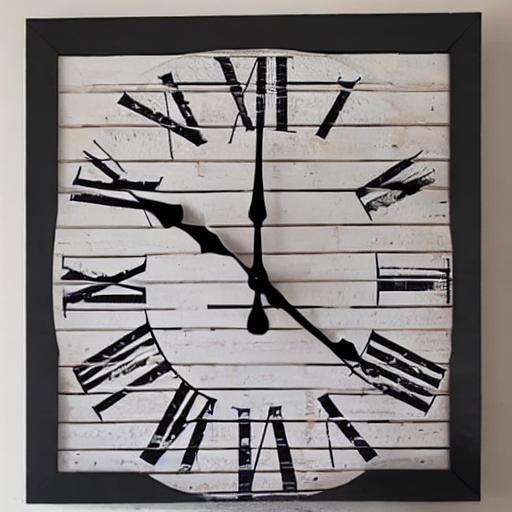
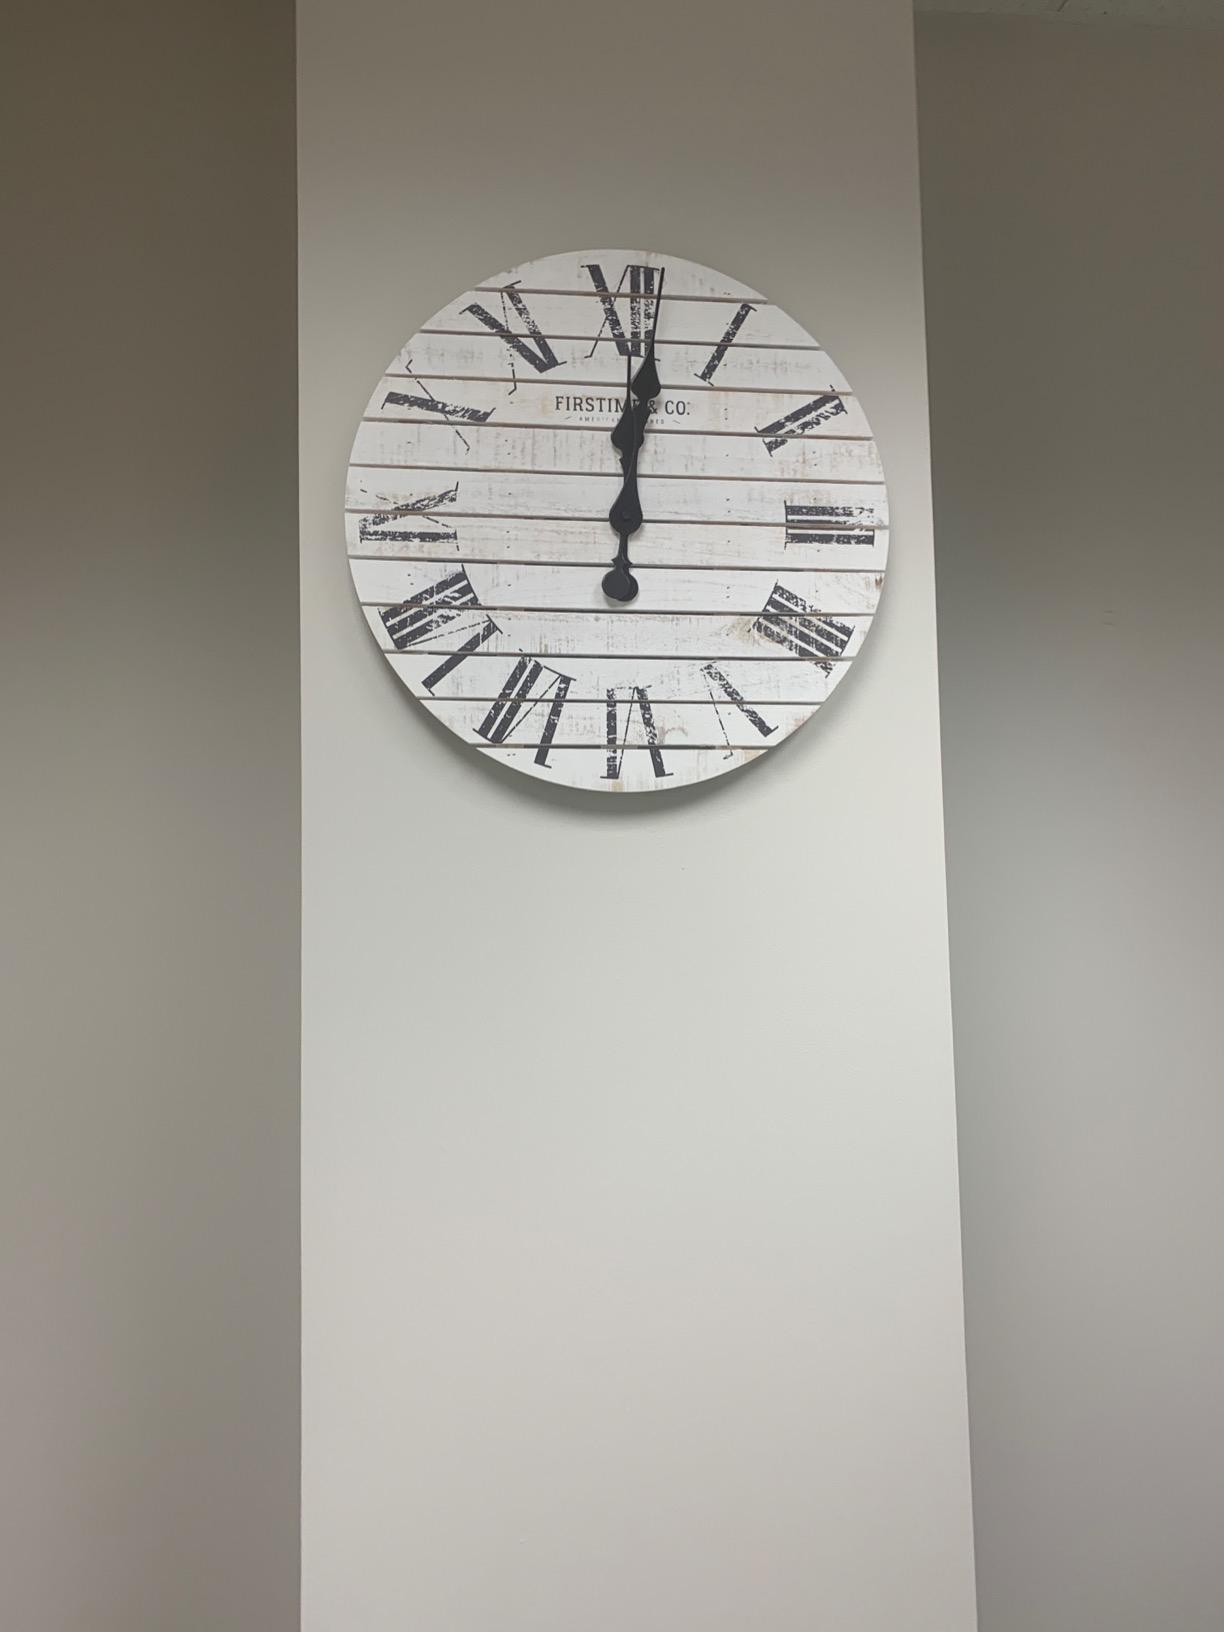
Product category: clock
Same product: no